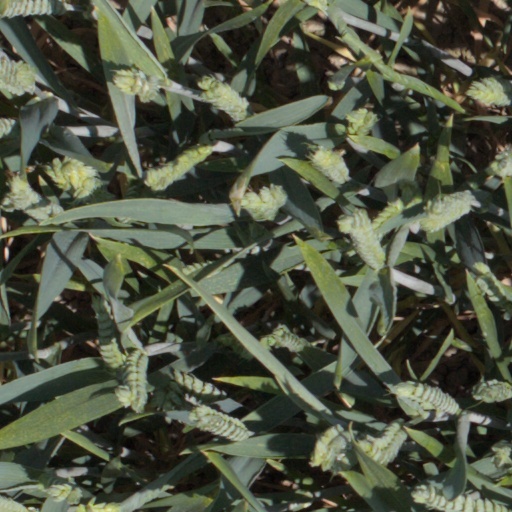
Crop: wheat